Hong Kong action cinema

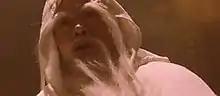
Sammo Hung as a wise master in Tsui Hark's "Zu Warriors from the Magic Mountain" from 1983. The white eyebrows speak of extraordinary power on the part of the character.

Although these films were not the first kung fu comedies, they launched a vogue that helped reinvigorate the waning kung fu genre. Especially notable in this regard were two of Chan's childhood Peking Opera School classmates, Sammo Hung and Yuen Biao, who also made careers of this specialty, sometimes co-starring with Chan. Hung, noted for the seeming paradox of his overweight physique and physical agility, also made a name for himself as a director and action choreographer from early on, with titles like "Enter the Fat Dragon" (1978).